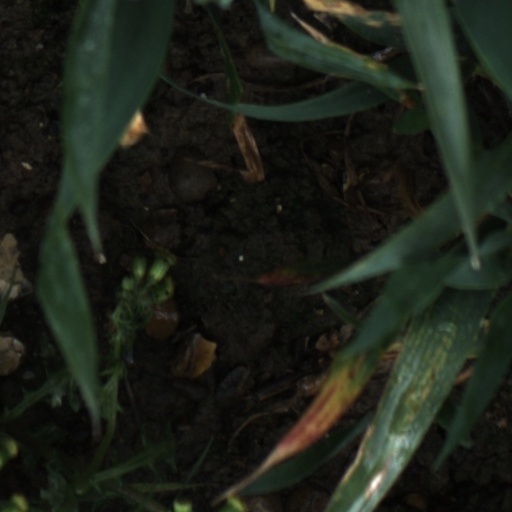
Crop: wheat